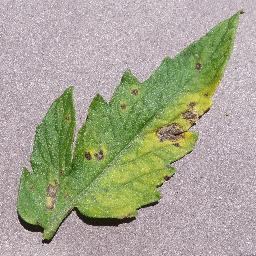
Label: Tomato___Septoria_leaf_spot